Krav Maga

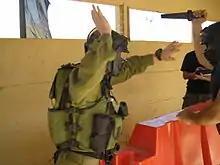
IDF soldier sparring in full combat gear

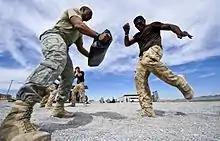
US Air Force and British Royal Air Force security personnel during Krav Maga training.

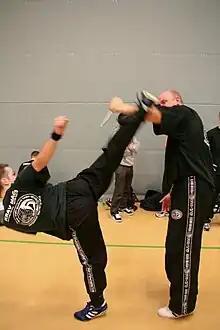
Krav Maga training

Like most martial arts, Krav Maga encourages students to avoid physical confrontation. If this is impossible or unsafe, it promotes finishing a fight as quickly and aggressively as possible. Attacks are aimed at the most vulnerable parts of the body, and training is not limited to techniques that avoid severe injury; some even permanently injure or kill the opponent.